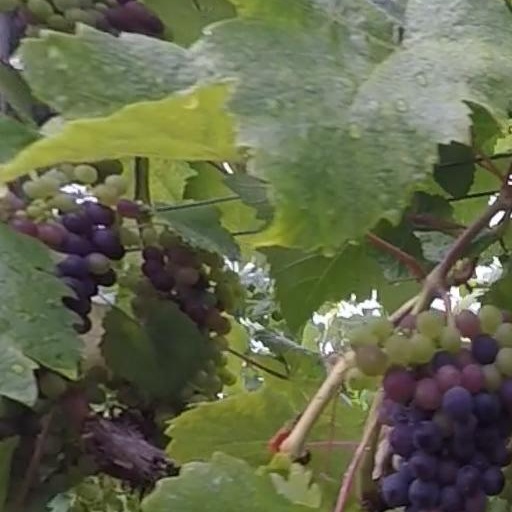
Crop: grape